Maa Inti Premayanam

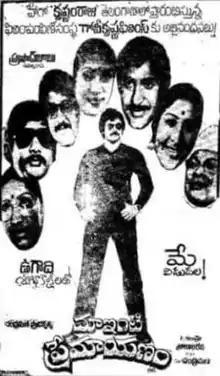
Theatrical release poster

Maa Inti Premayanam is a 1983 Telugu film directed by Alluri Ravi. The film stars Chandra Mohan, Prasad Babu, Ramaprabha and Sharat Babu in important roles. Chiranjeevi does a cameo appearance towards the end of the film.